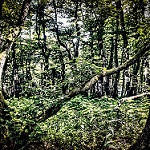
Label: forest